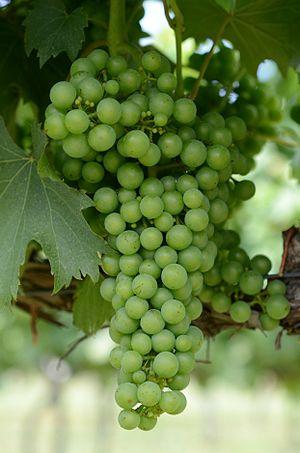
Le chambourcin est un cépage de cuve français de raisins noirs.